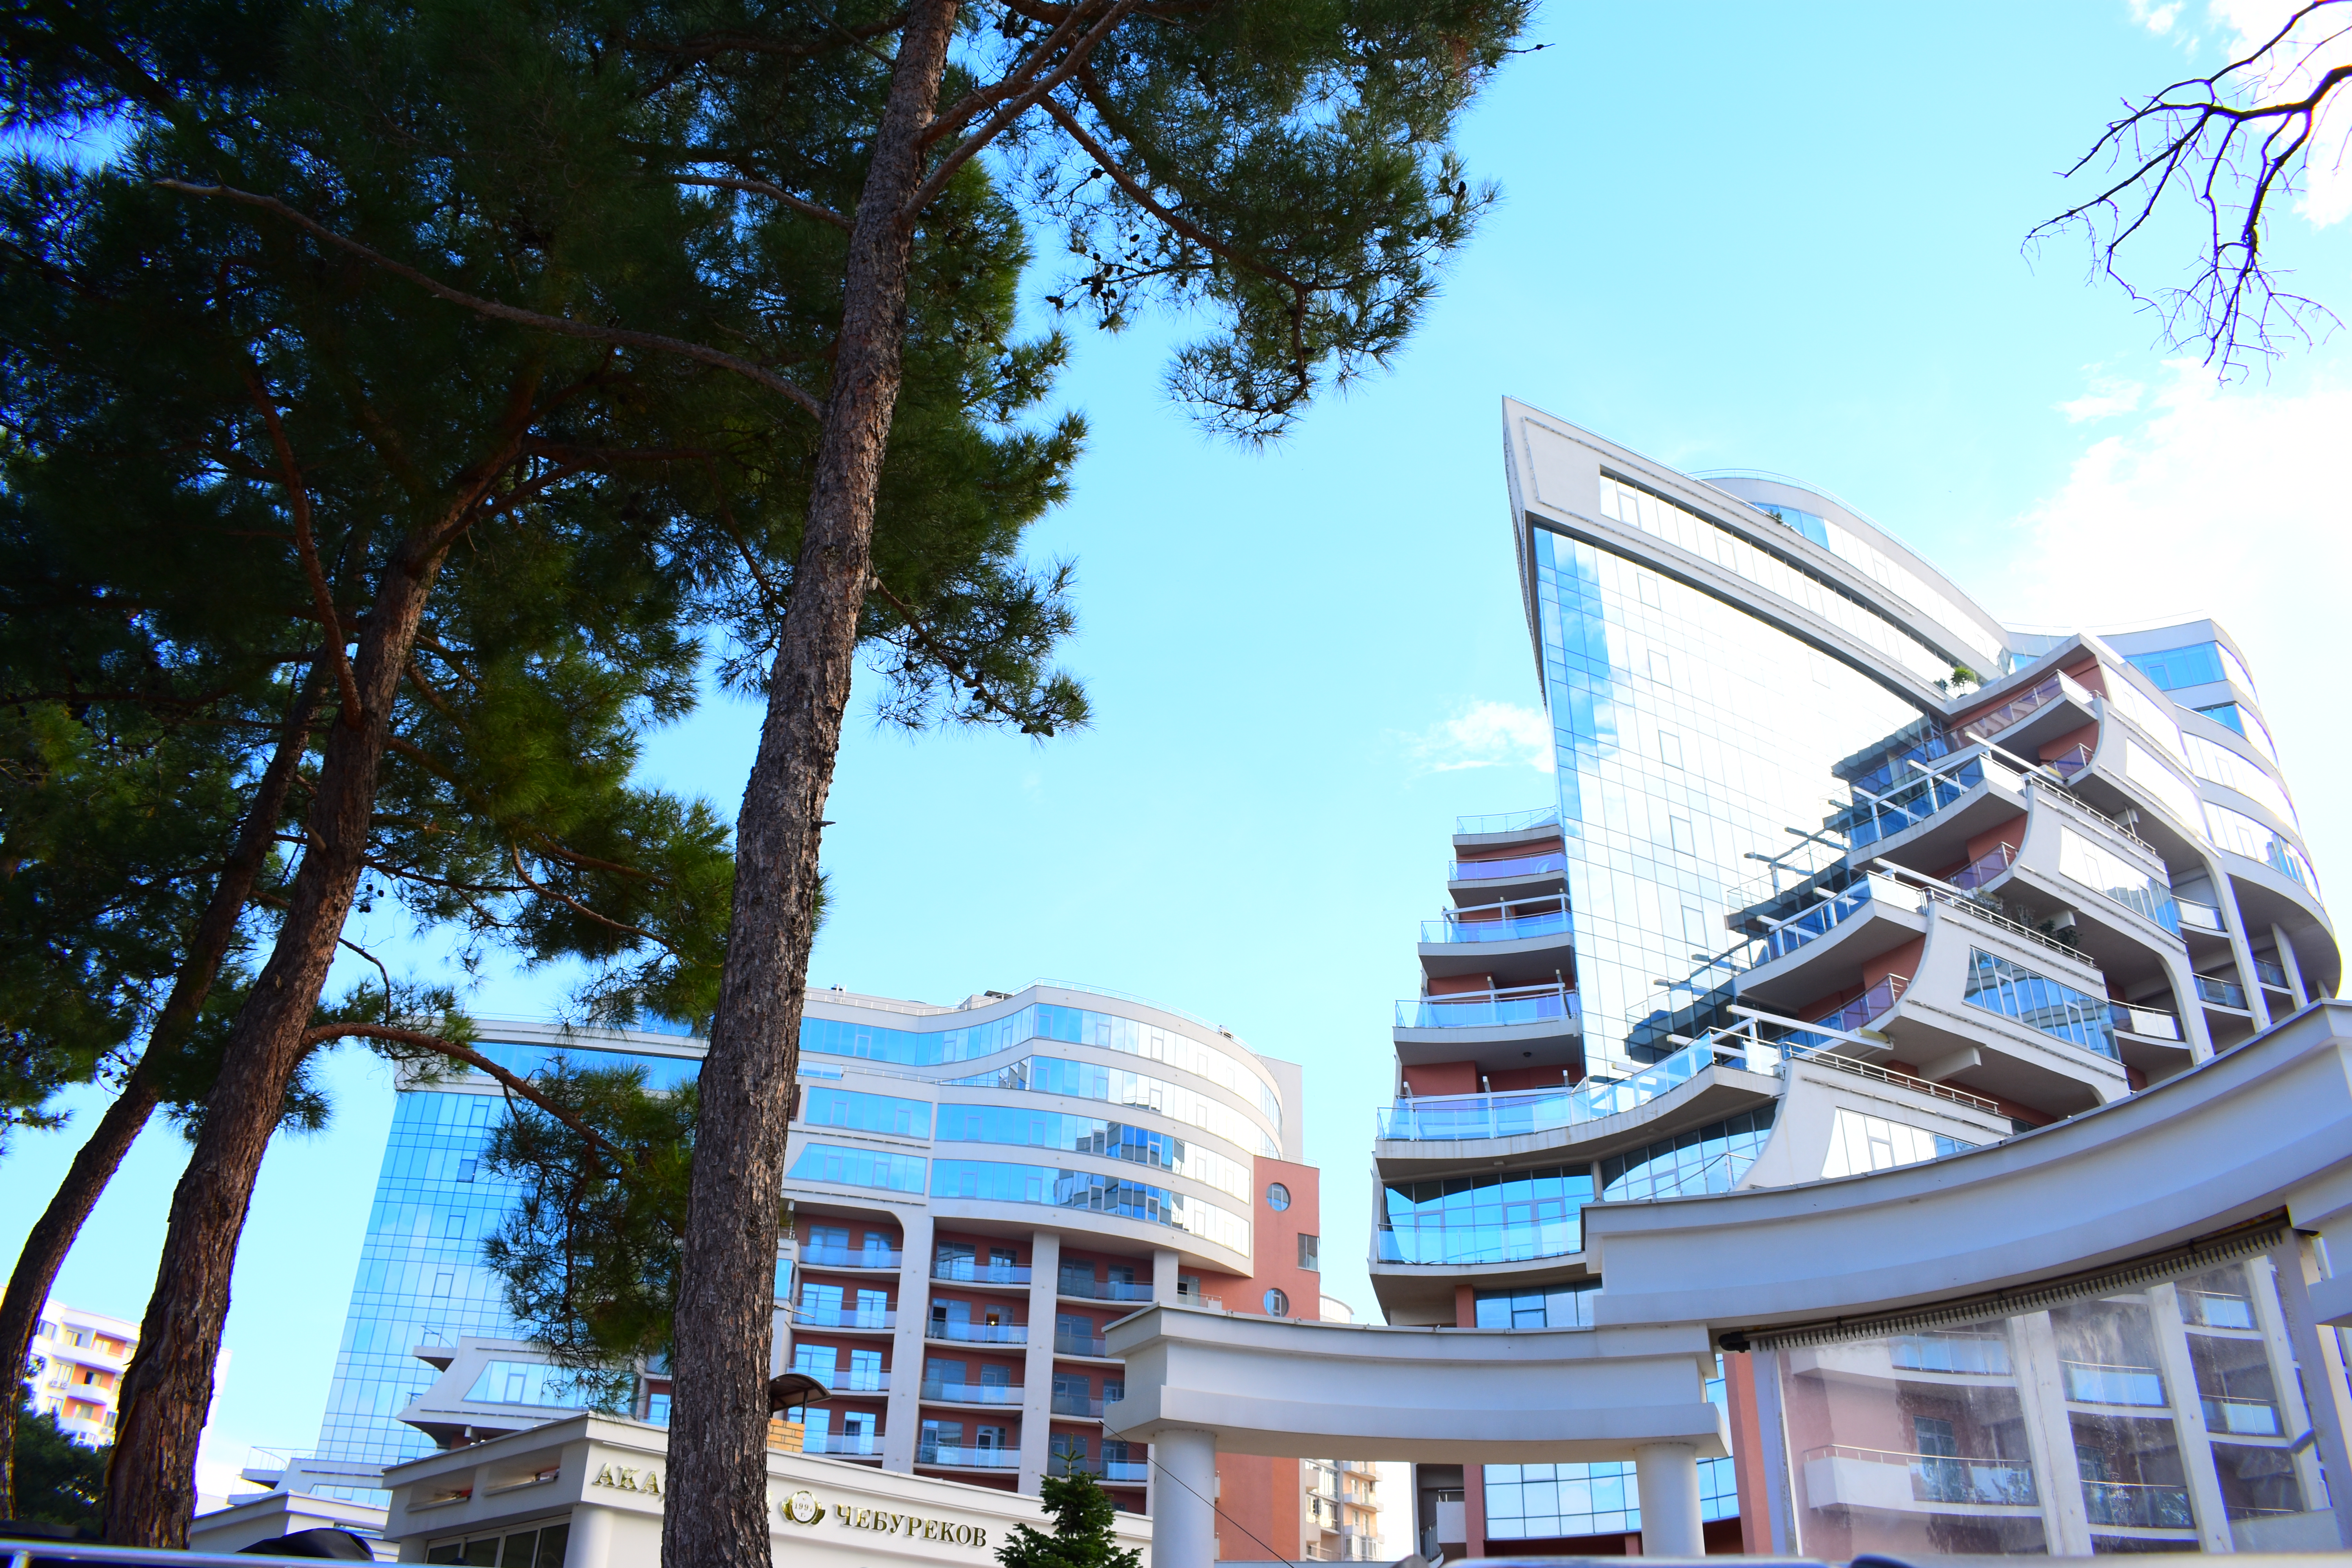
natural, sky, building, cloud, azure, tree, window, world, tower block, urban design, skyscraper, condominium, leisure, commercial building, facade, plant, metropolis, city, house, mixed use, apartment, headquarters, downtown, tourism, shade, corporate headquarters, street, daylighting, pole, reflection, company